Perthshire Society of Natural Science

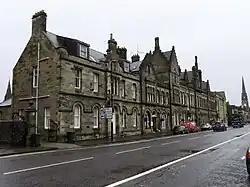
The society's original home, on Perth's Tay Street

Now based at the A. K. Bell Library in Perth, Scotland, the society was founded by a group of males, but by the end of the 19th century, around a quarter of its members were female.